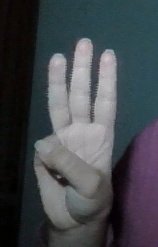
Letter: thaa